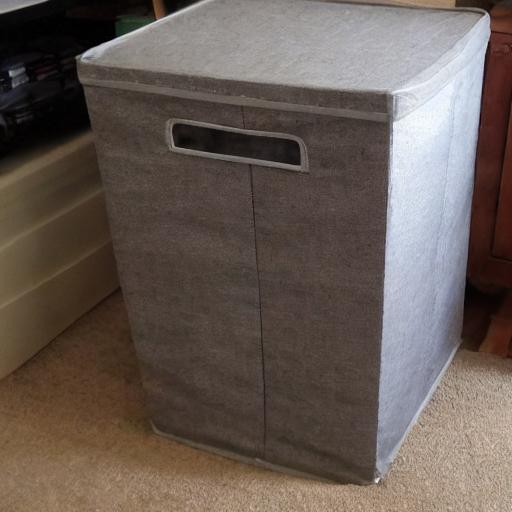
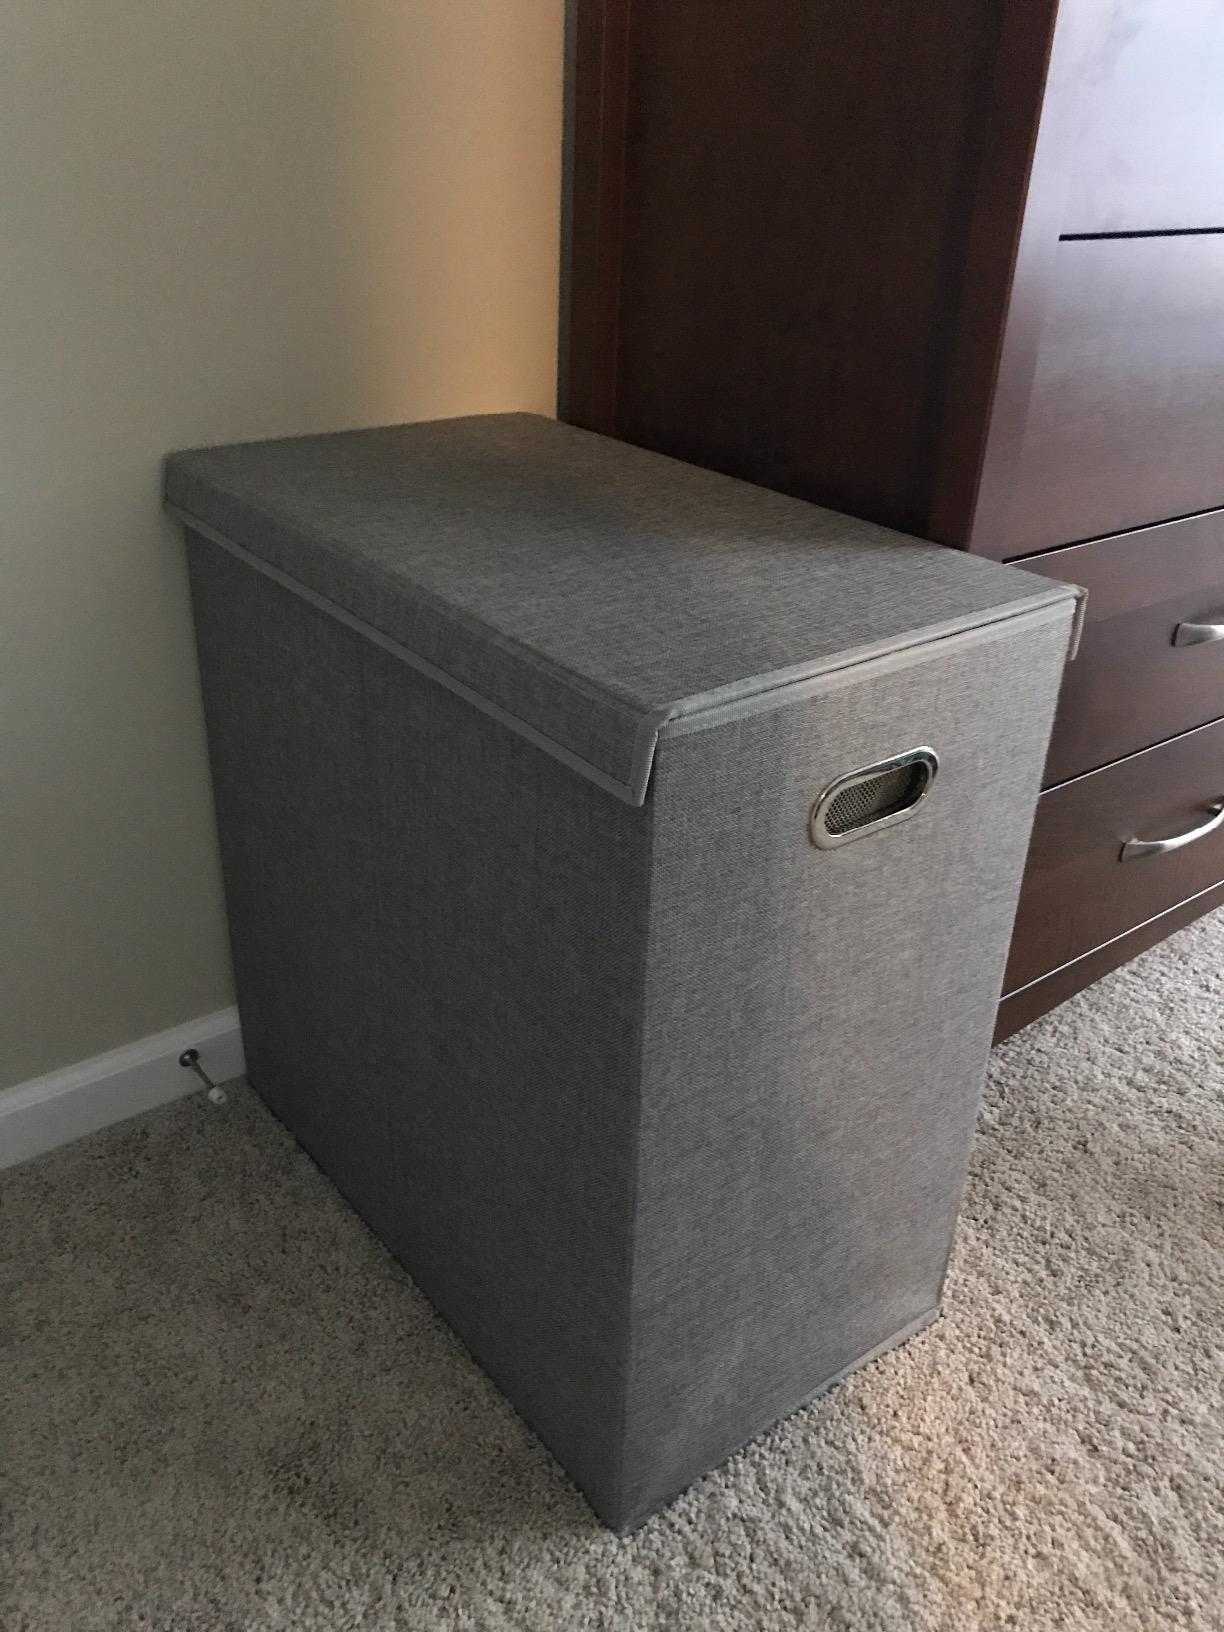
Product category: items_hamper
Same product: no